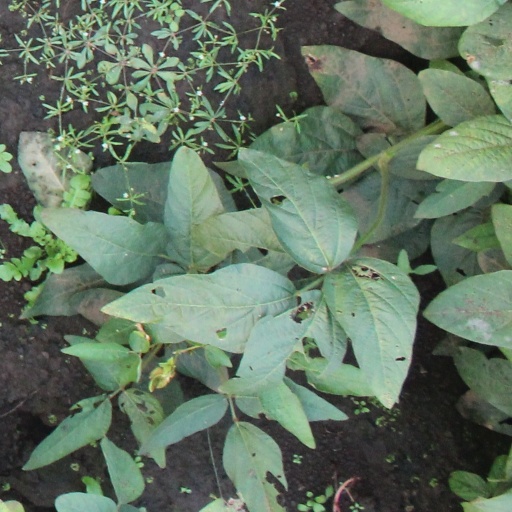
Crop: soybean